Arnold Diamond

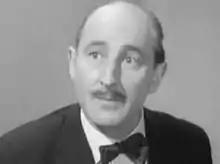
Arnold Diamond in "The Saint" (1963)

Arnold Diamond (18 April 1915 – 18 March 1992) was an English character actor, regularly cast in small parts on television such as in "The Avengers" 1967 episode entitled "Who's Who" when he played Krelmar.